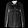
Label: Shirt